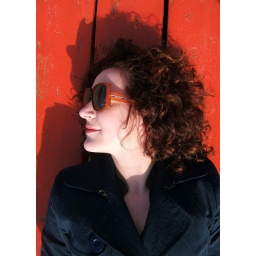
I saw the orange picnic table and saw potential for a good photo. Well taken by Ron.